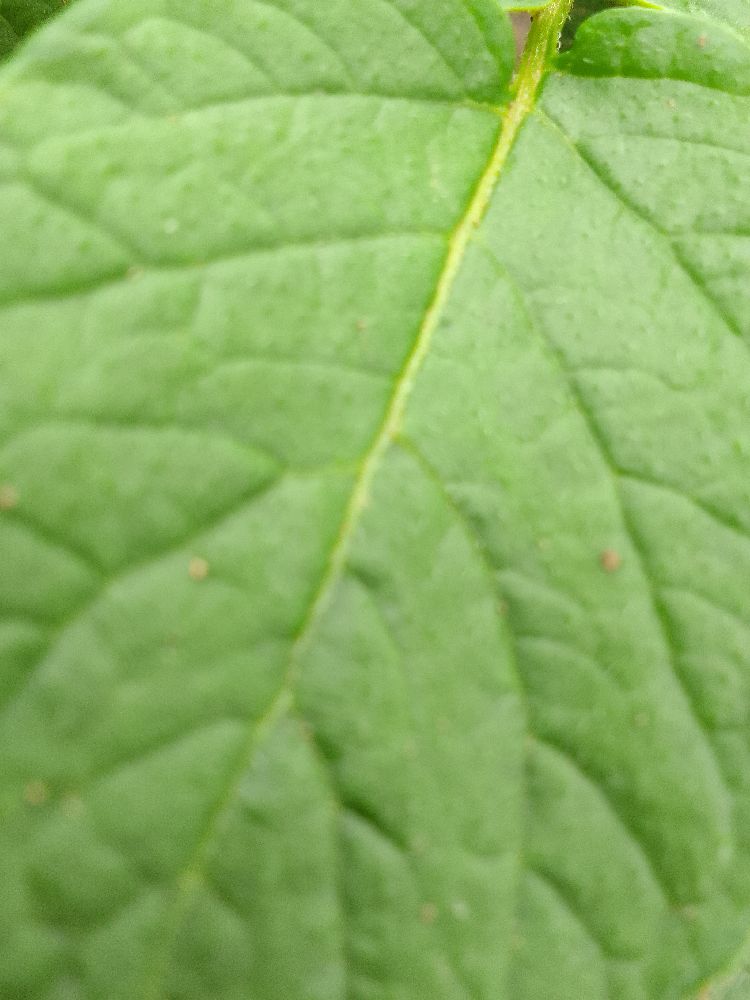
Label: Healthy